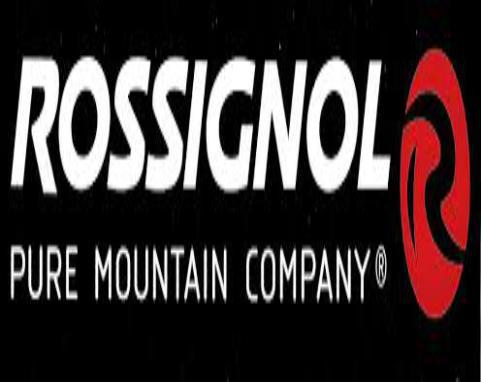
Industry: Sports